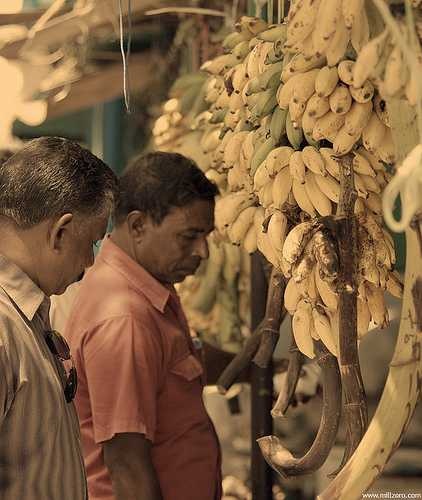
Label: Banana